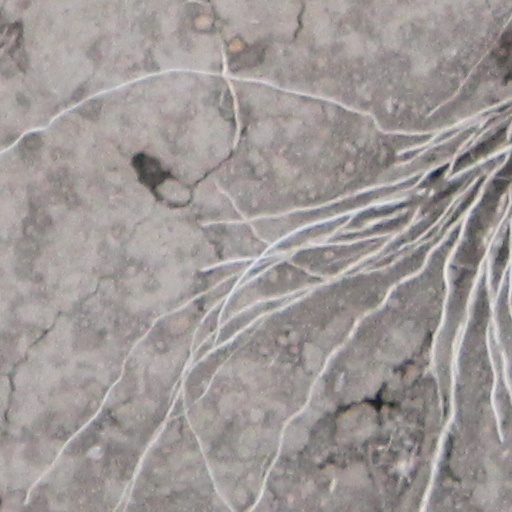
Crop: wheat